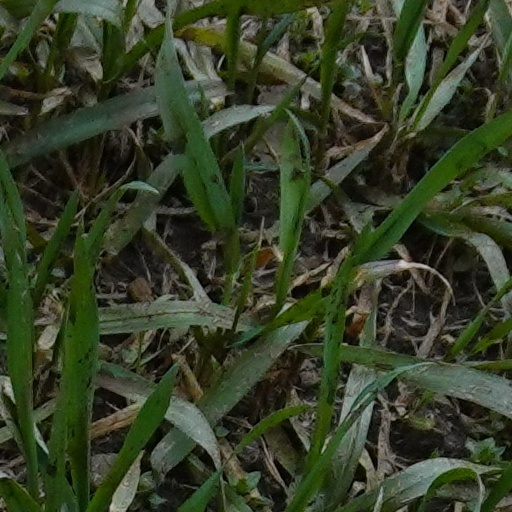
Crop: wheat